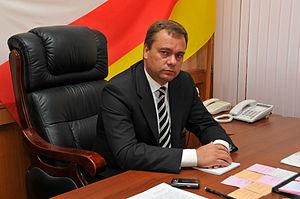
Vadim Vladimirovitch Brovtsev est un entrepreneur et homme politique russe et sud-ossète qui sert comme conseiller municipal d'Oziorsk en Russie, Premier ministre de la république séparatiste et non reconnue d'Ossétie du Sud puis président par intérim de celle-ci. Un homme avec un passé obscur et criminel, il atteint le pouvoir en Ossétie du Sud après y être envoyé par la Russie pour l'administrer, un an après la reconnaissance de la république par le Kremlin.